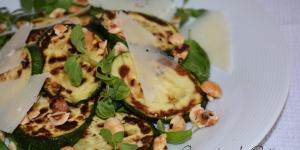
ensalada de calabacin asado